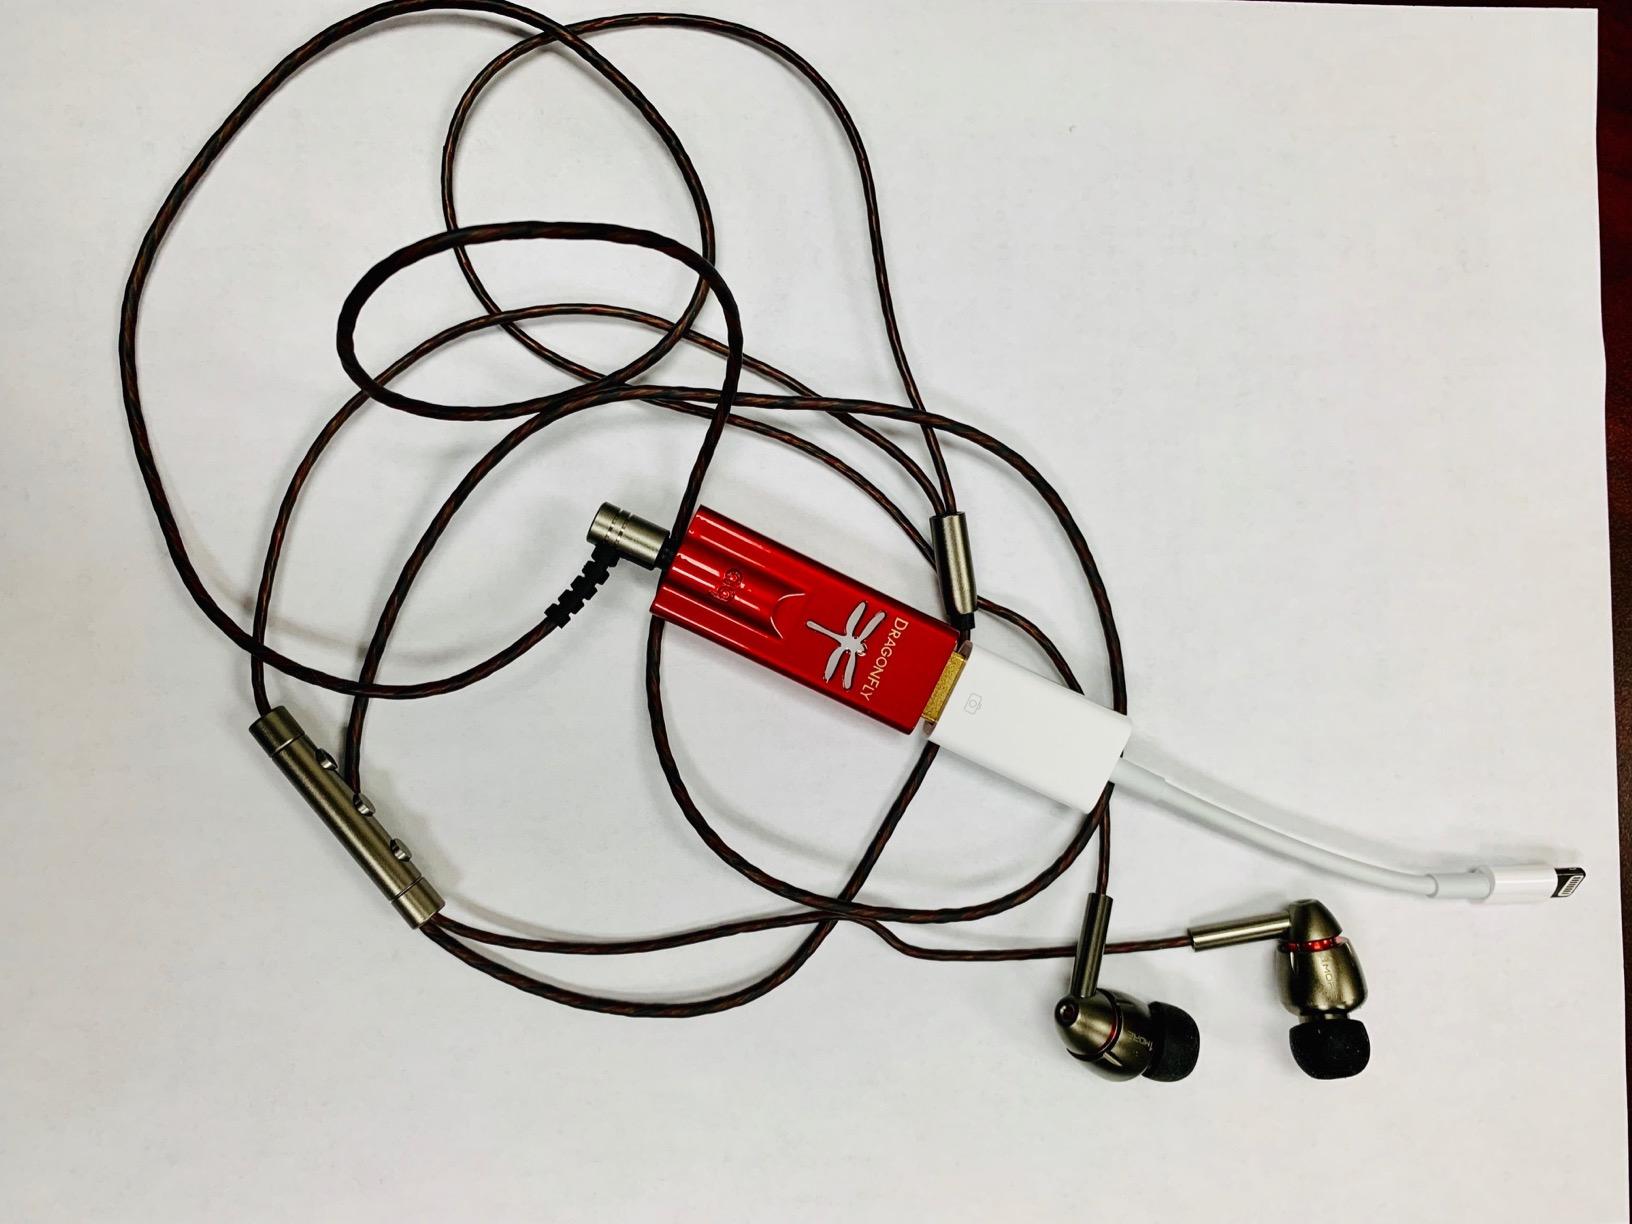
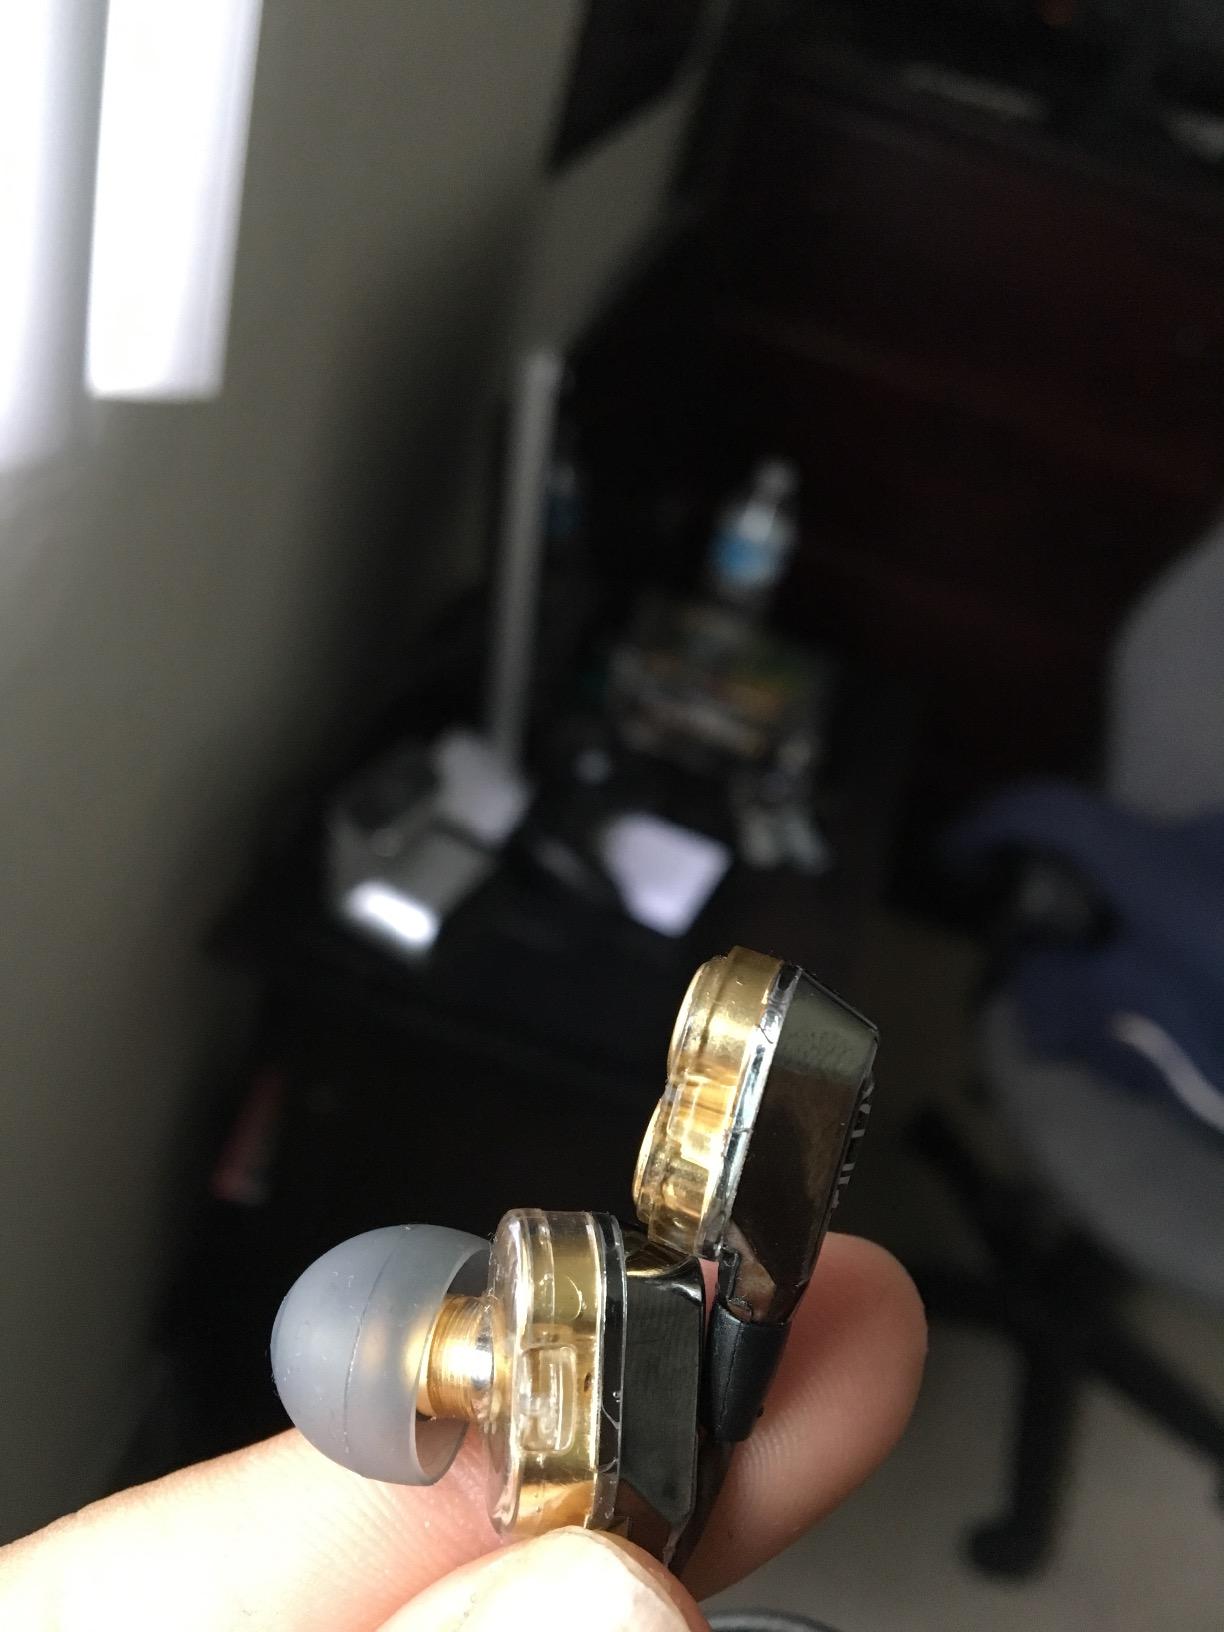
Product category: headphones
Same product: no